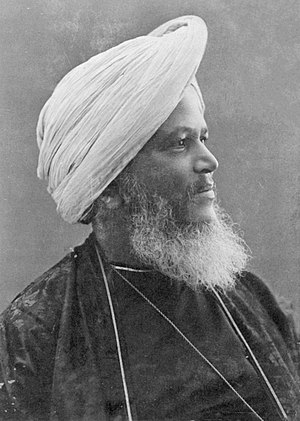
Hyderabad (fyrstestat) / Kultur
Fotografen Deen Dayal var virksom i Hyderabad, hvor han fra 1884 var hoffotograf. Portræt fra omkring 1890
Hyderabad var en stat på det indiske subkontinent. Staten blev etableret i 1724 og eksisterede frem til 1948, hvor den blev indlemmet i Indien. Staten var den største af de indiske fyrstestater i kolonitidens Indien, og havde i 1947 en befolkning på over 16 millioner. Den blev regeret af en hersker med titlen nizam. Herskeren var muslim, mens befolkningen overvejende var hinduer. Byen Hyderabad var landets hovedstad.